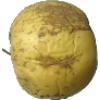
Label: golden_apple